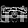
Label: Bag